Ukasha ibn al-Mihsan

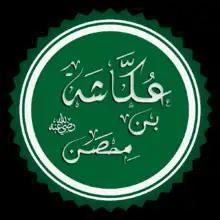
Ukasha ibn Mihsan

Ukasha ibn Mihsan was one of the companions of the Islamic prophet, Muhammad, he participated in the Nakhla Raid during Muhammad's era. He also participated in the Expedition of Ukasha bin Al-Mihsan, against the tribes of Udhrah and Baliy (also spelt Bali), which took place in October 630, 9AH of the Islamic Calendar.